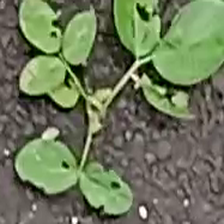
Weed species: Asian_Pigeonwings_(Clitoria Ternatea)